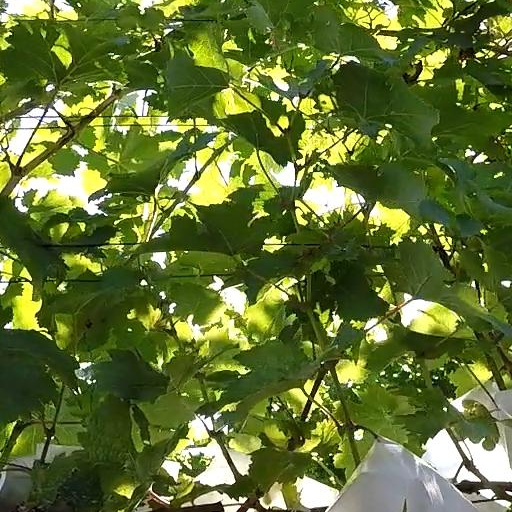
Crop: grape